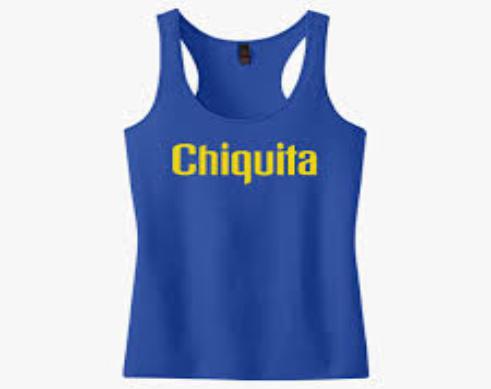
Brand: Chiquita
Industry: Clothes